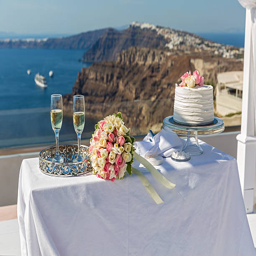
table for the wedding ceremony